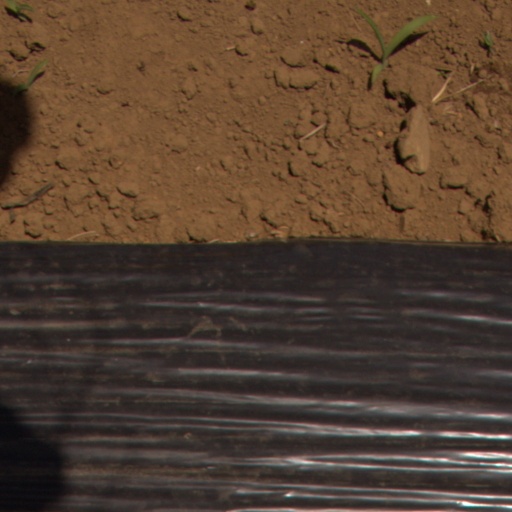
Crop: Jerusalem artichoke